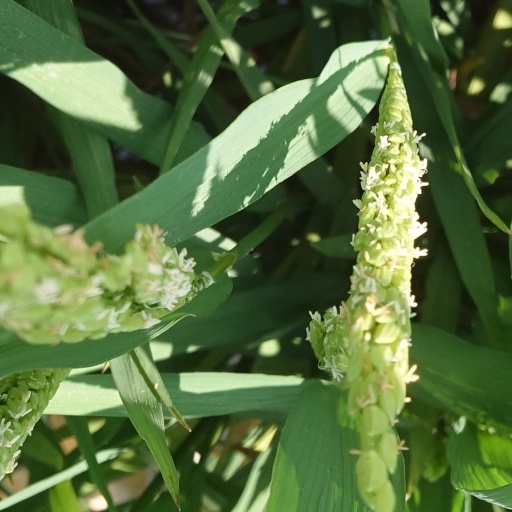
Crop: rice